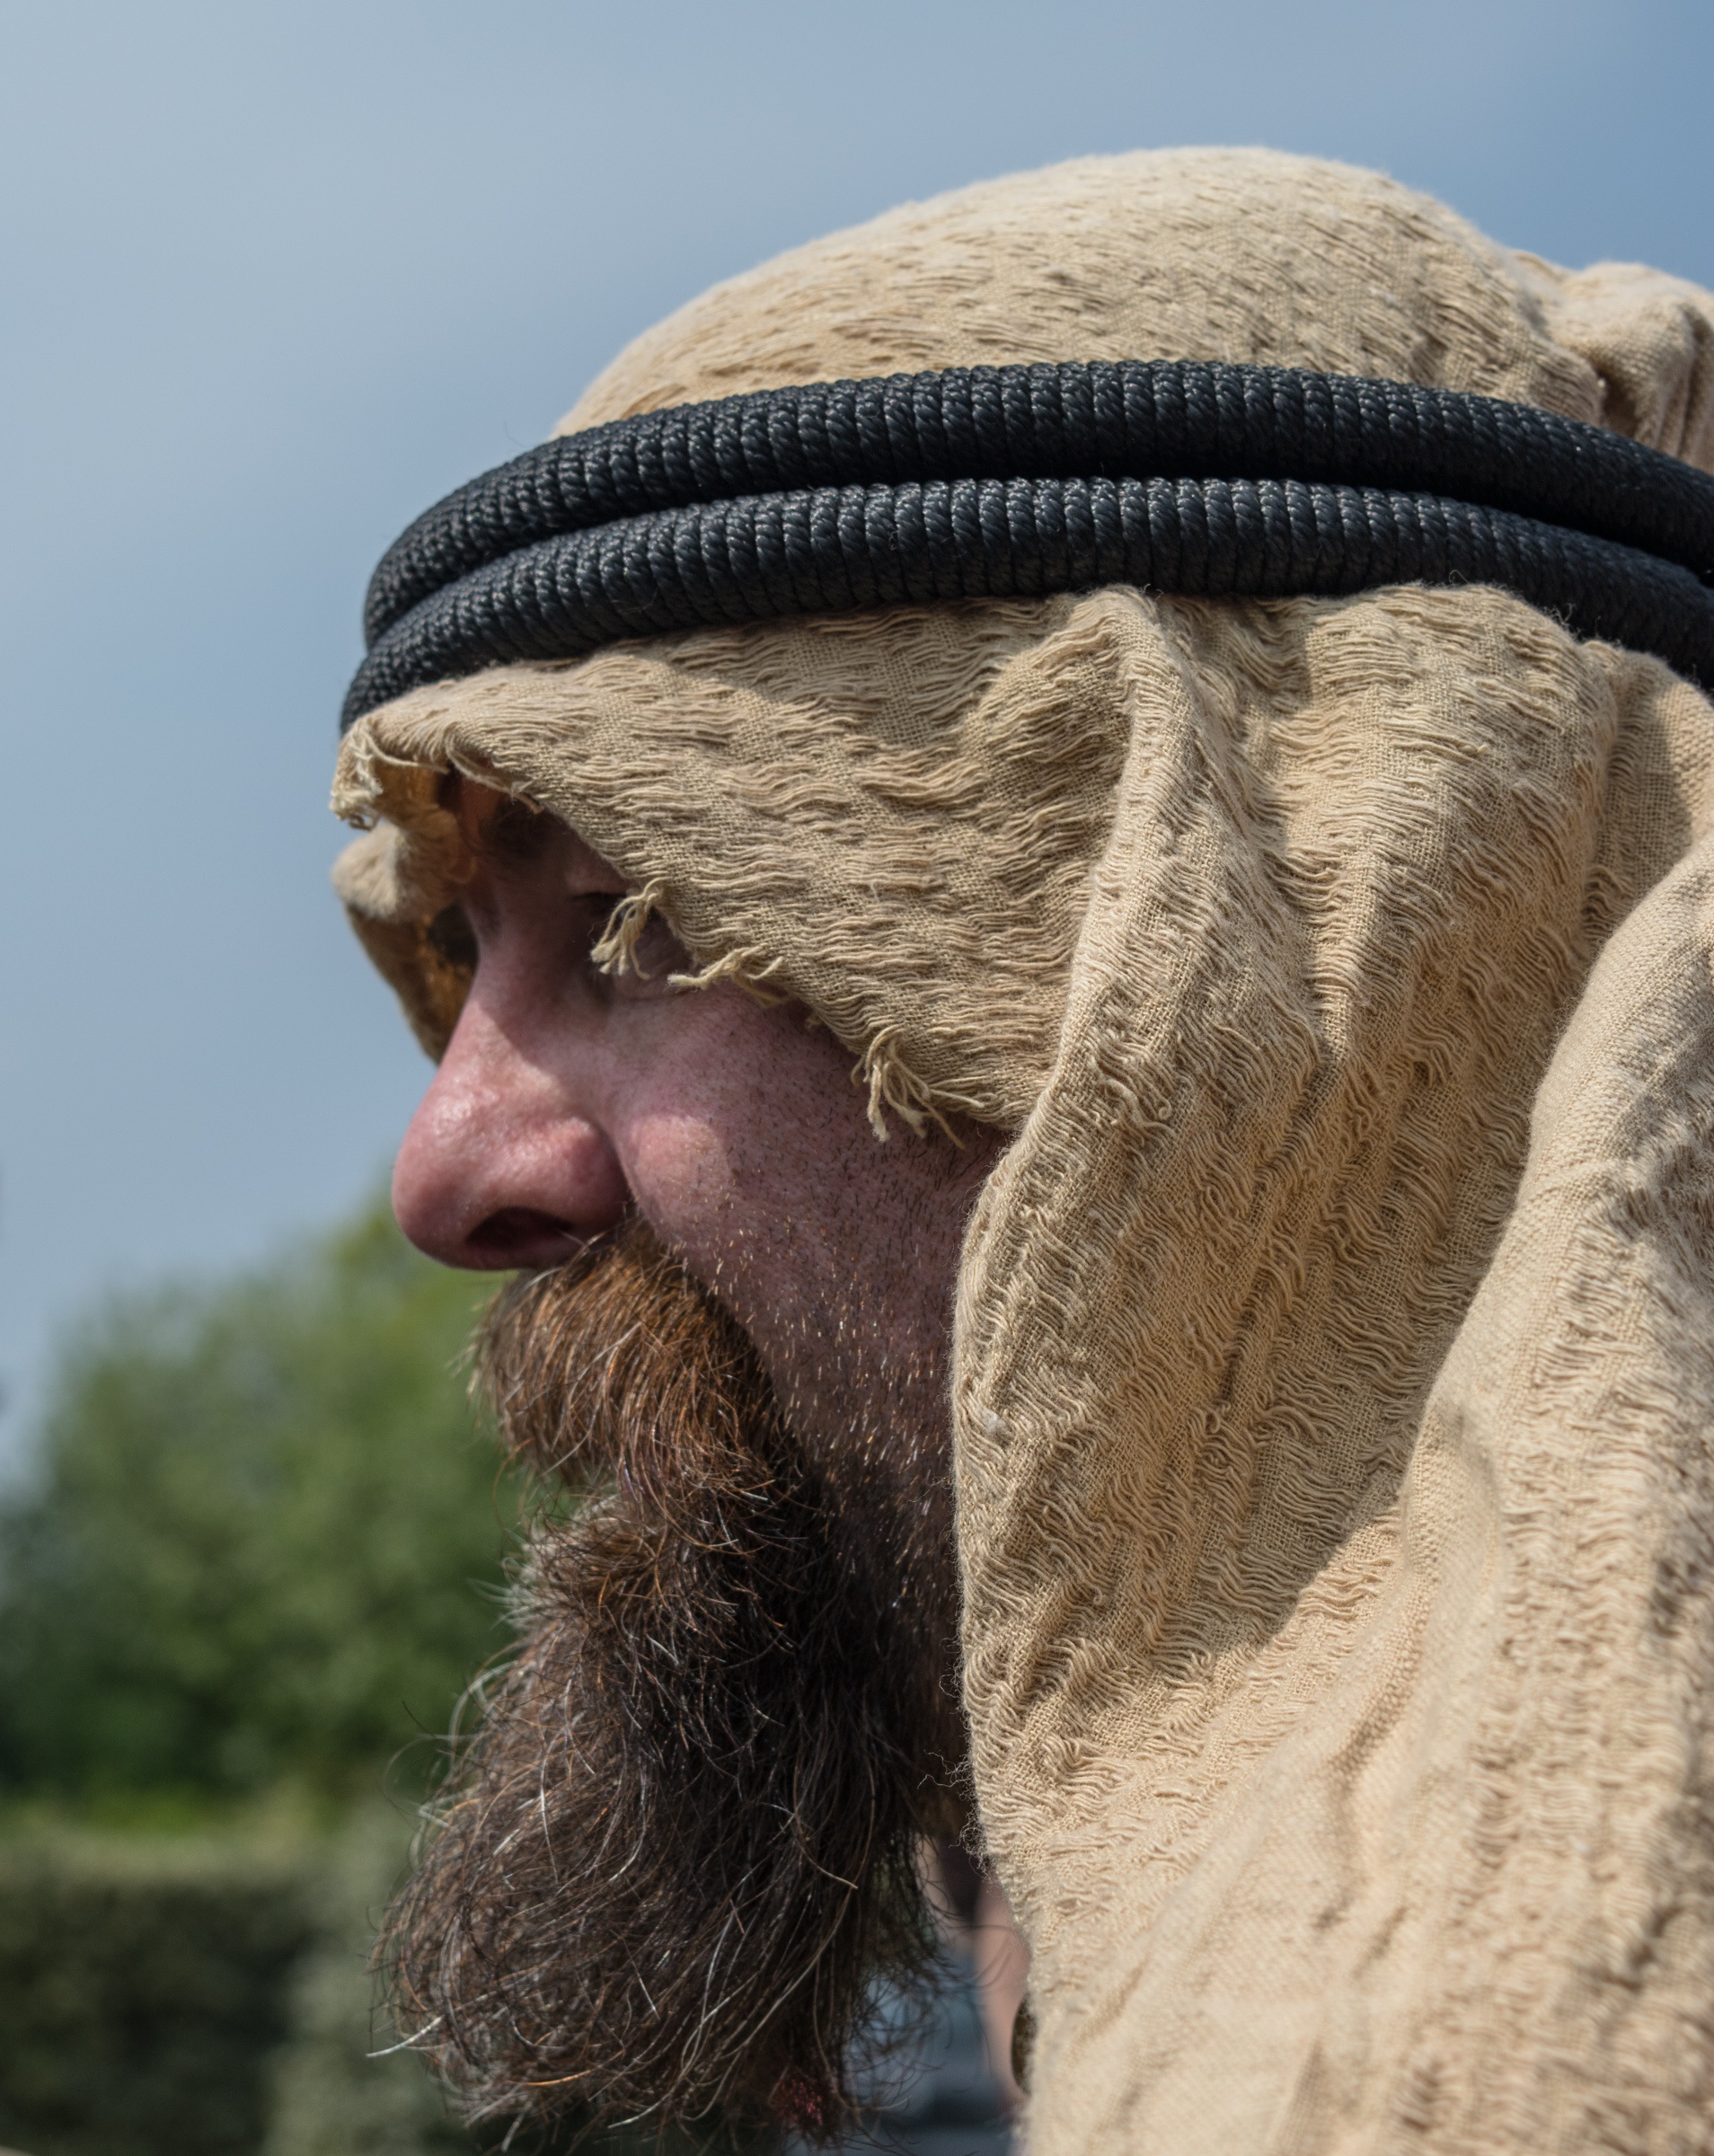
man, hair, desert, fur, portrait, mammal, cloth, beard, headband, head, arab, facial hair